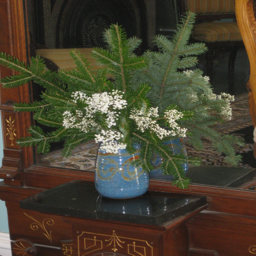
A plant inside of a blue vase on top of a stand.
A vase with flower on top of the table
a plant in a vase sitiing on a table
Arrangement of small white flowers and conifer branches in a vase.
A small ceramic blue vase with many flowers.